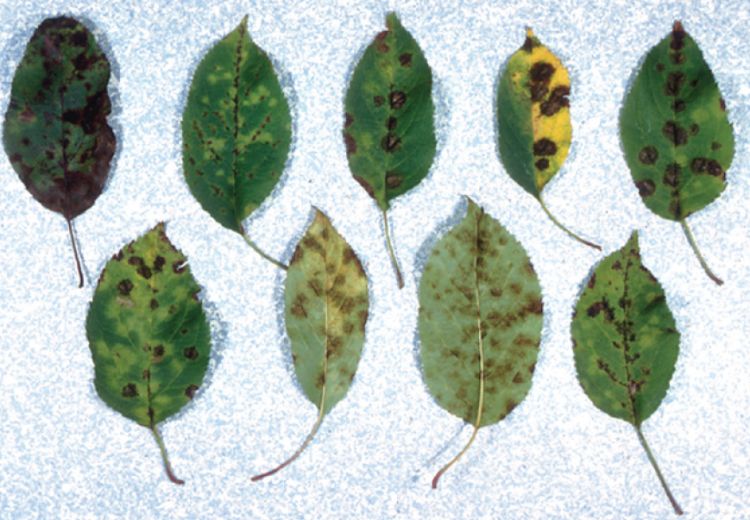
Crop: apple
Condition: scab